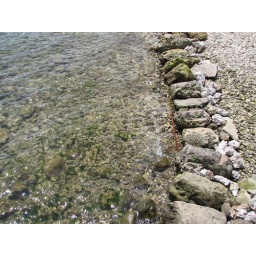
Away from the cities, the water in the Philippines is actually quite clear and beautiful. Taken south of Cebu, the Philippines.